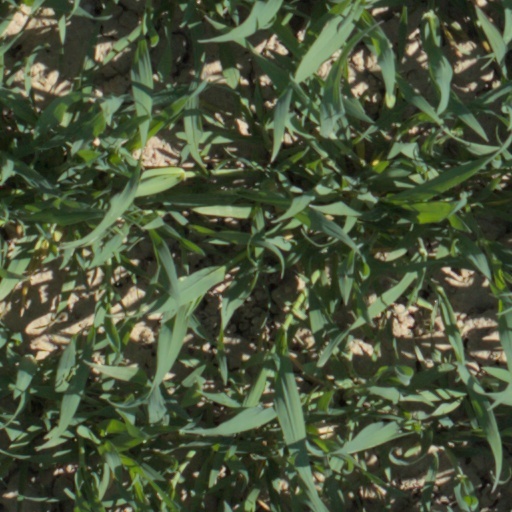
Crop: wheat